Leeds Grammar School

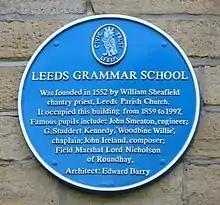
Leeds Grammar School plaque 25 July 2017

The school was in the direct grant scheme in the 1950s to 1970s, and the assisted places scheme in the 1970s to 1990s. Throughout the 20th century the school continued to expand, with the building of a swimming pool, sports hall, theatre, a design and technology department, assembly hall and classroom block. By the 1990s, the roll had risen to over 1,100 boys and the school operated on three separate sites. Despite continuous improvements to accommodate increased numbers and the requirements of a contemporary curriculum, no further development of the facilities was economically viable without great detriment to the education of the pupils. The area of Leeds surrounding the school, Hyde Park, was in decline and the University of Leeds was also seeking to expand and so the decision was taken by the school governors and the university to exchange the Woodhouse Moor, Junior School and Lawnswood premises for a university-owned site in Alwoodley to the north of Leeds. The Woodhouse Moor premises are now occupied by Leeds University Business School.